Rafael Pombo

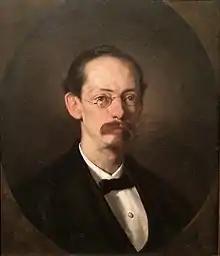
Image of José Rafael de Pombo y Rebolledo

José Rafael de Pombo y Rebolledo (November 7, 1833 – May 5, 1912) was a Colombian poet born in Bogotá. Trained as a mathematician and an engineer in a military school, Rafael Pombo served in the army and he traveled to the United States of America as Secretary of the Legation in Washington. After completing his diplomatic assignment, he was hired by D. Appleton & Company in New York to translate into Spanish nursery rhymes from the Anglo-Saxon oral tradition. The product of this work, more than a translation, was a transformative adaptation published in two books under the titles "Cuentos pintados para niños" and "Cuentos morales para niños formales".